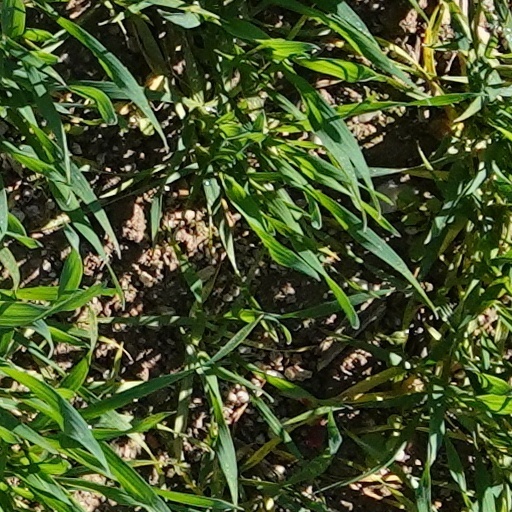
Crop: wheat